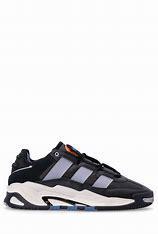
Brand: adidas
Model: originals Adidas Originals Niteball